Douglas W. Arner

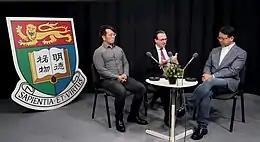
Douglas interviews Member of the Hong Kong Legislative Council Charles Mok (right) on FinTech.

He holds a BA from Drury College (where he studied literature, economics and political science), a JD (cum laude) from Southern Methodist University, an LLM (with distinction) in banking and finance law from the University of London (Queen Mary College), and a PhD from the University of London.